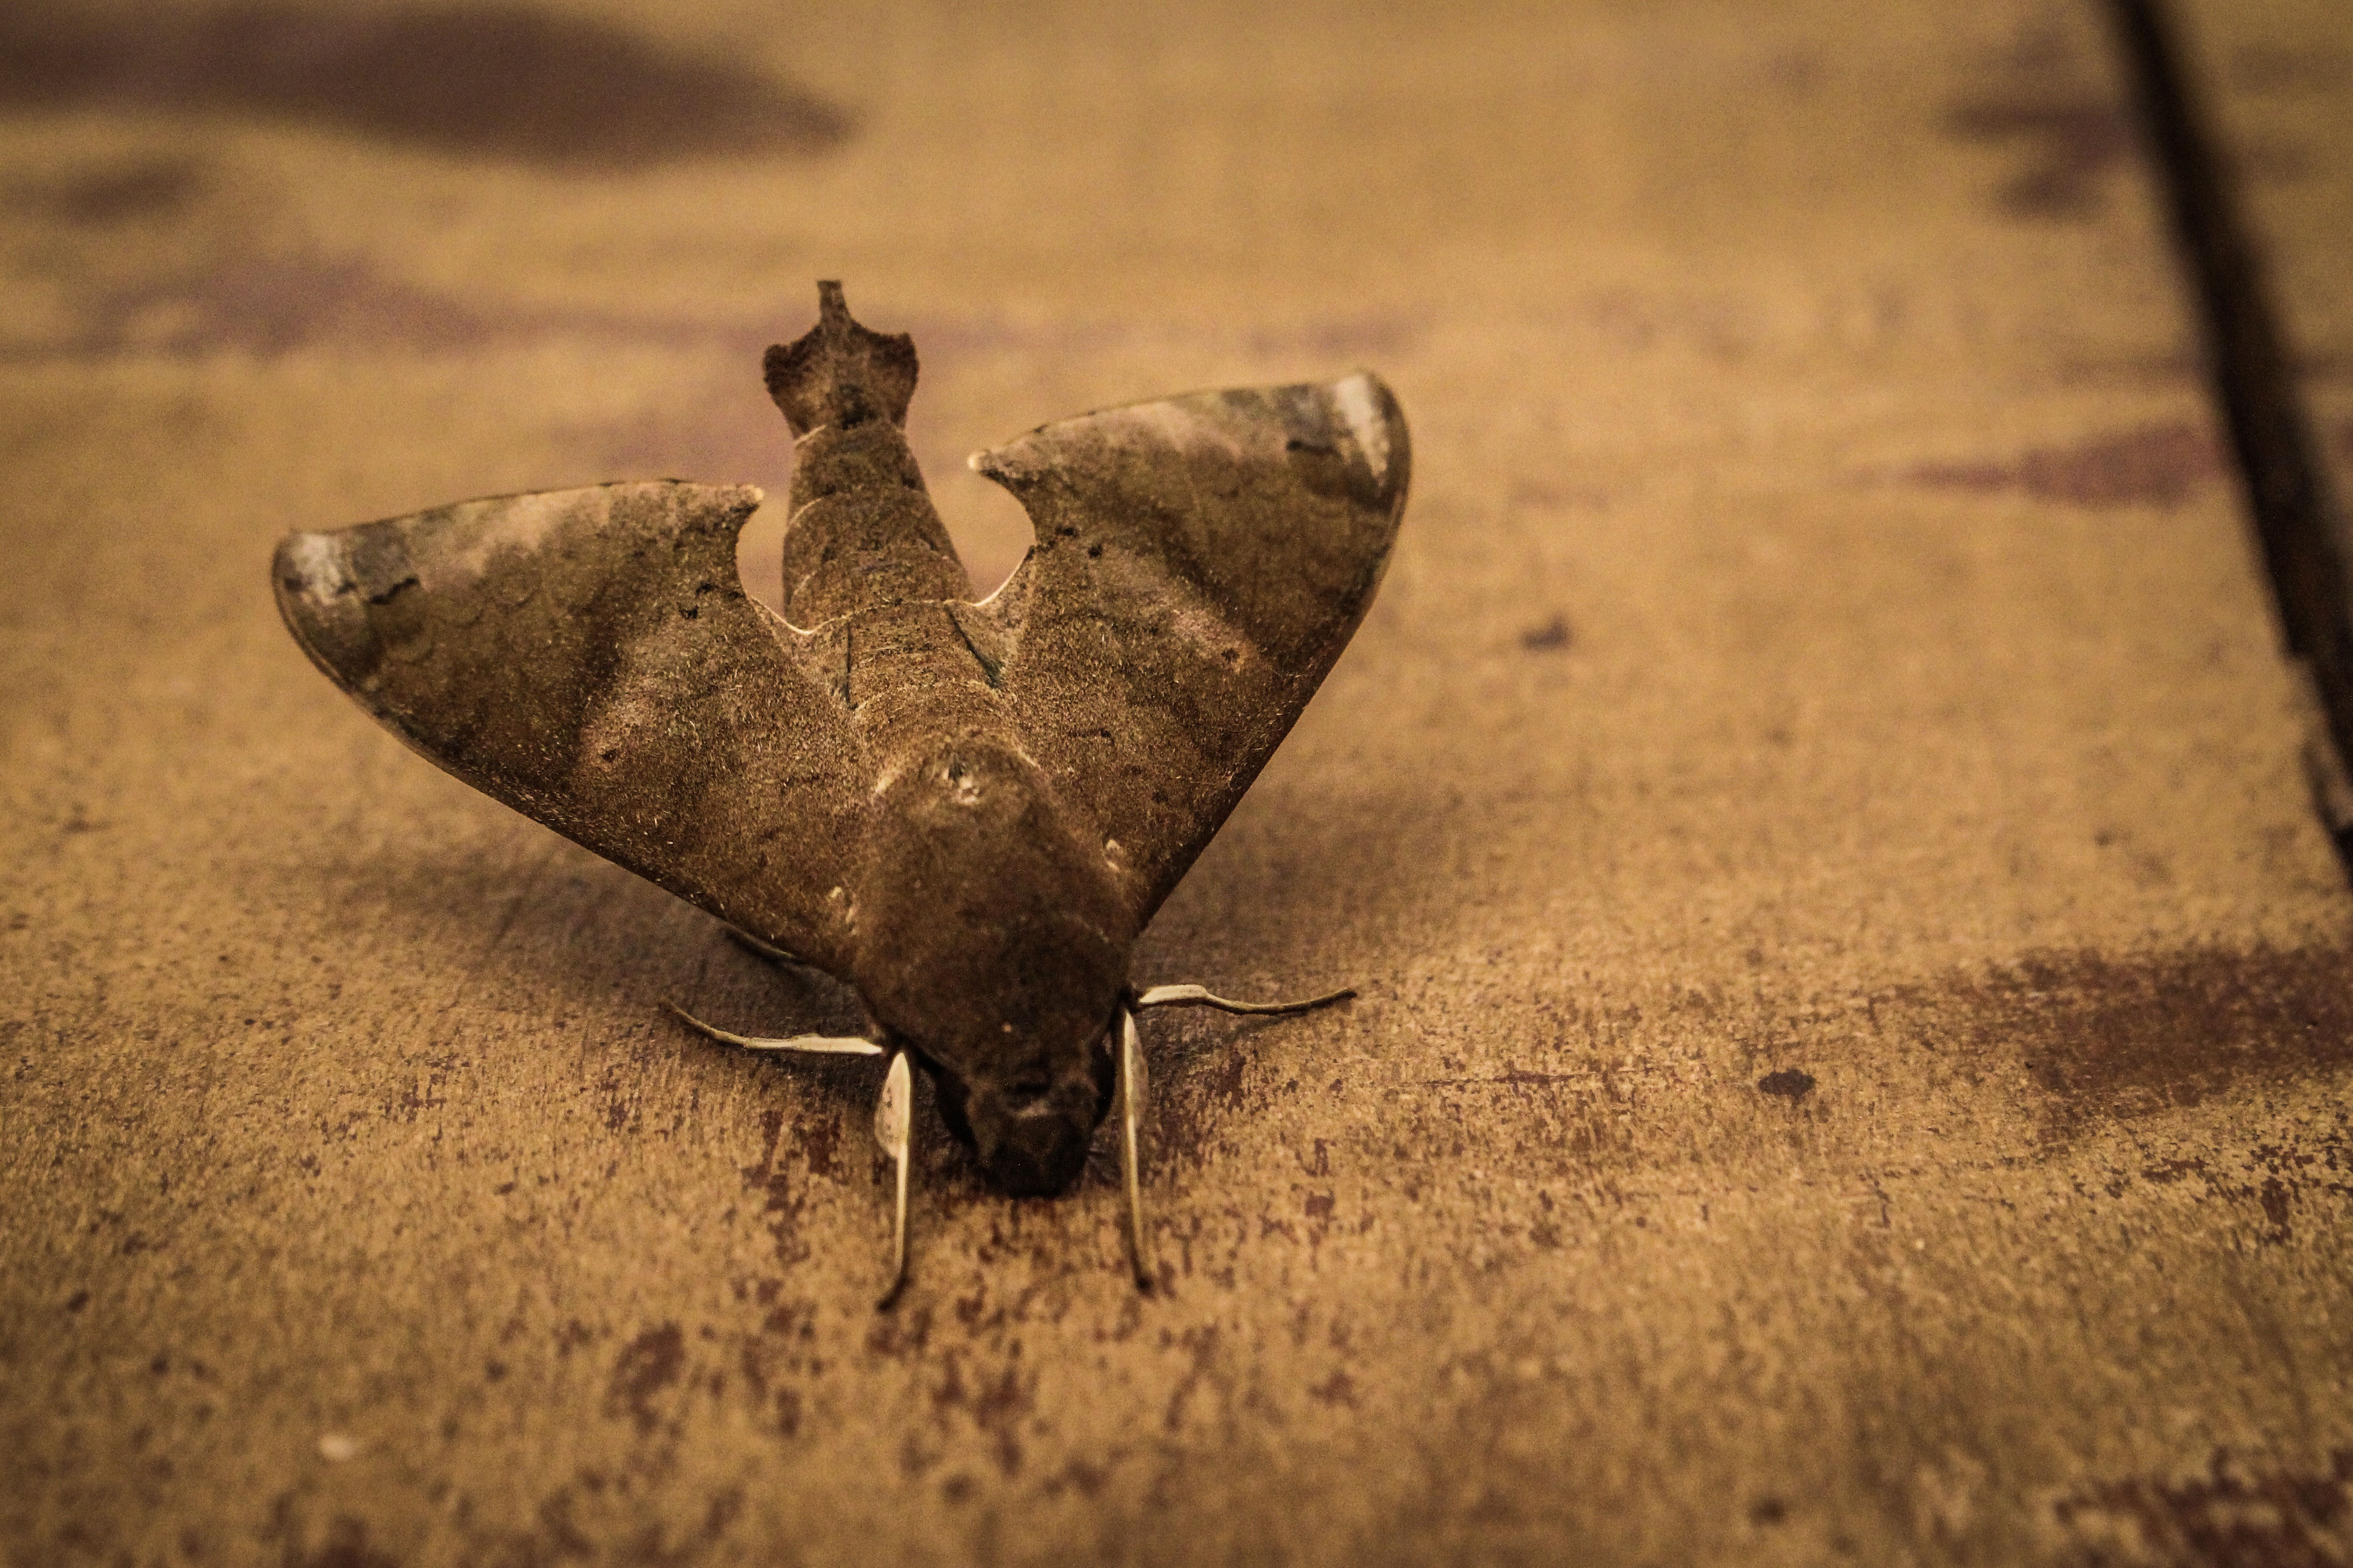
moth, moths and butterflies, insect, bombycidae, butterfly, invertebrate, stock photography, photography, pollinator, tawhana, wing, still life photography, emperor moths